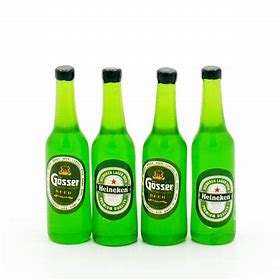
Waste category: glass